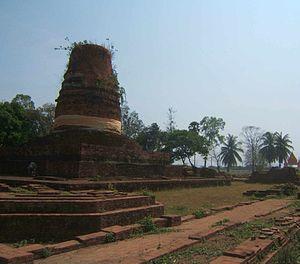
Wat Aranyik est un temple historique de Phitsanulok, Thaïlande.
Phitsanulok est une ville de la région Nord de la Thaïlande, dans la province de Phitsanulok, à 343 kilomètres de Bangkok. C'est l'une des plus grandes villes de Thaïlande, reconstruite après avoir été ravagée par un incendie en 1960.